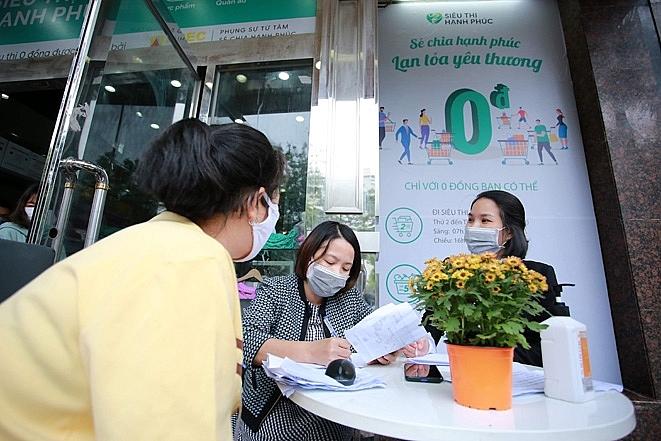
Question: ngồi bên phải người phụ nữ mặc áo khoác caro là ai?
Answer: ngồi bên phải người phụ nữ mặc áo khoác caro là người phụ nữ mặc áo đen